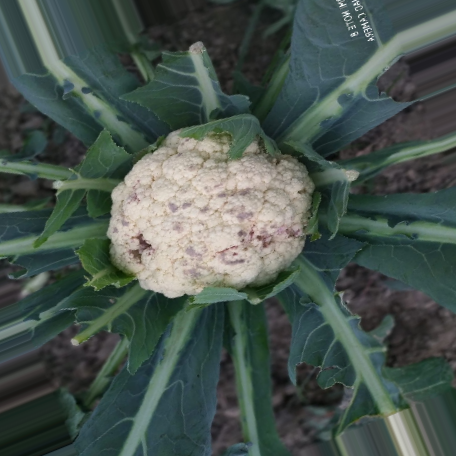
Label: Bacterial spot rot